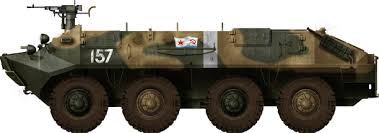
Label: BTR-60